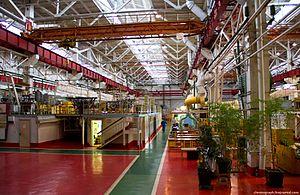
Samara est une ville de Russie et la capitale administrative de l'oblast de Samara. Sa population s'élève à 1 169 719, ce qui en fait la neuvième ville de Russie. Elle fut initialement une forteresse édifiée en 1586 à la suite de la conquête du khanat de Kazan. Située au confluent de la Volga et de la Samara, elle s'est développée par la suite comme nœud ferroviaire. La décentralisation d'usines moscovites durant la Seconde Guerre mondiale, la proximité de gisements de pétrole ont suscité l'installation d'entreprises d'industrie chimique et de constructions mécaniques qui ont joué un rôle moteur dans sa croissance.
JSC Kouznetzov est un constructeur de moteurs-fusées à ergols liquides, de moteurs d'avions et de turbines à gaz implanté dans la ville de Samara en Russie. Il fabrique les moteurs RD-107 qui propulsent les deux premiers étages de la fusée Soyouz ainsi que des turboréacteurs et turbopropulseurs utilisés par les avions de la force militaire russe. La dislocation de l'Union soviétique en 1991 a porté un coup sévère à son activité avec une forte baisse des commandes dans le domaine spatial et un arrêt quasi total de la production des avions propulsés par les moteurs de la société.